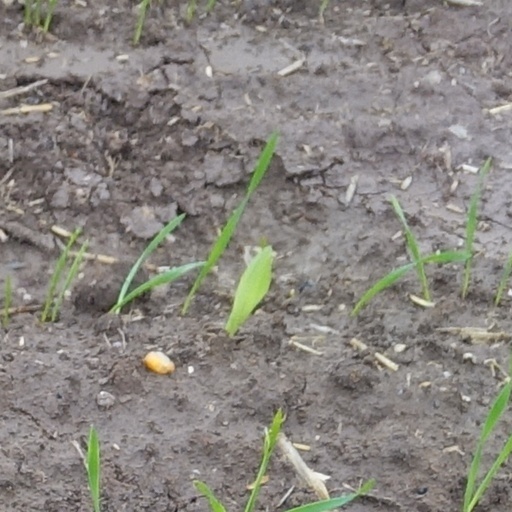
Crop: wheat